Banksia marginata

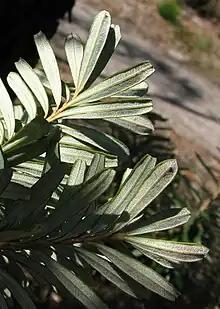
The leaf undersides are white with a prominent midrib. The downcurved margin gives the leaves a bordered appearance which is the inspiration for the species name.

"Banksia marginata" is commonly called the silver banksia, because the white undersides of its leaves contrast with the otherwise green foliage and give the plant a 'silvery' look. Alternate common names include honeysuckle and dwarf honeysuckle. The aboriginal name in the Jardwadjali language of western Victoria was , while the Kaurna name from the Adelaide Plains was "pitpauwe" and the local name in the Macquarie Harbour region in Tasmania was "tangan".